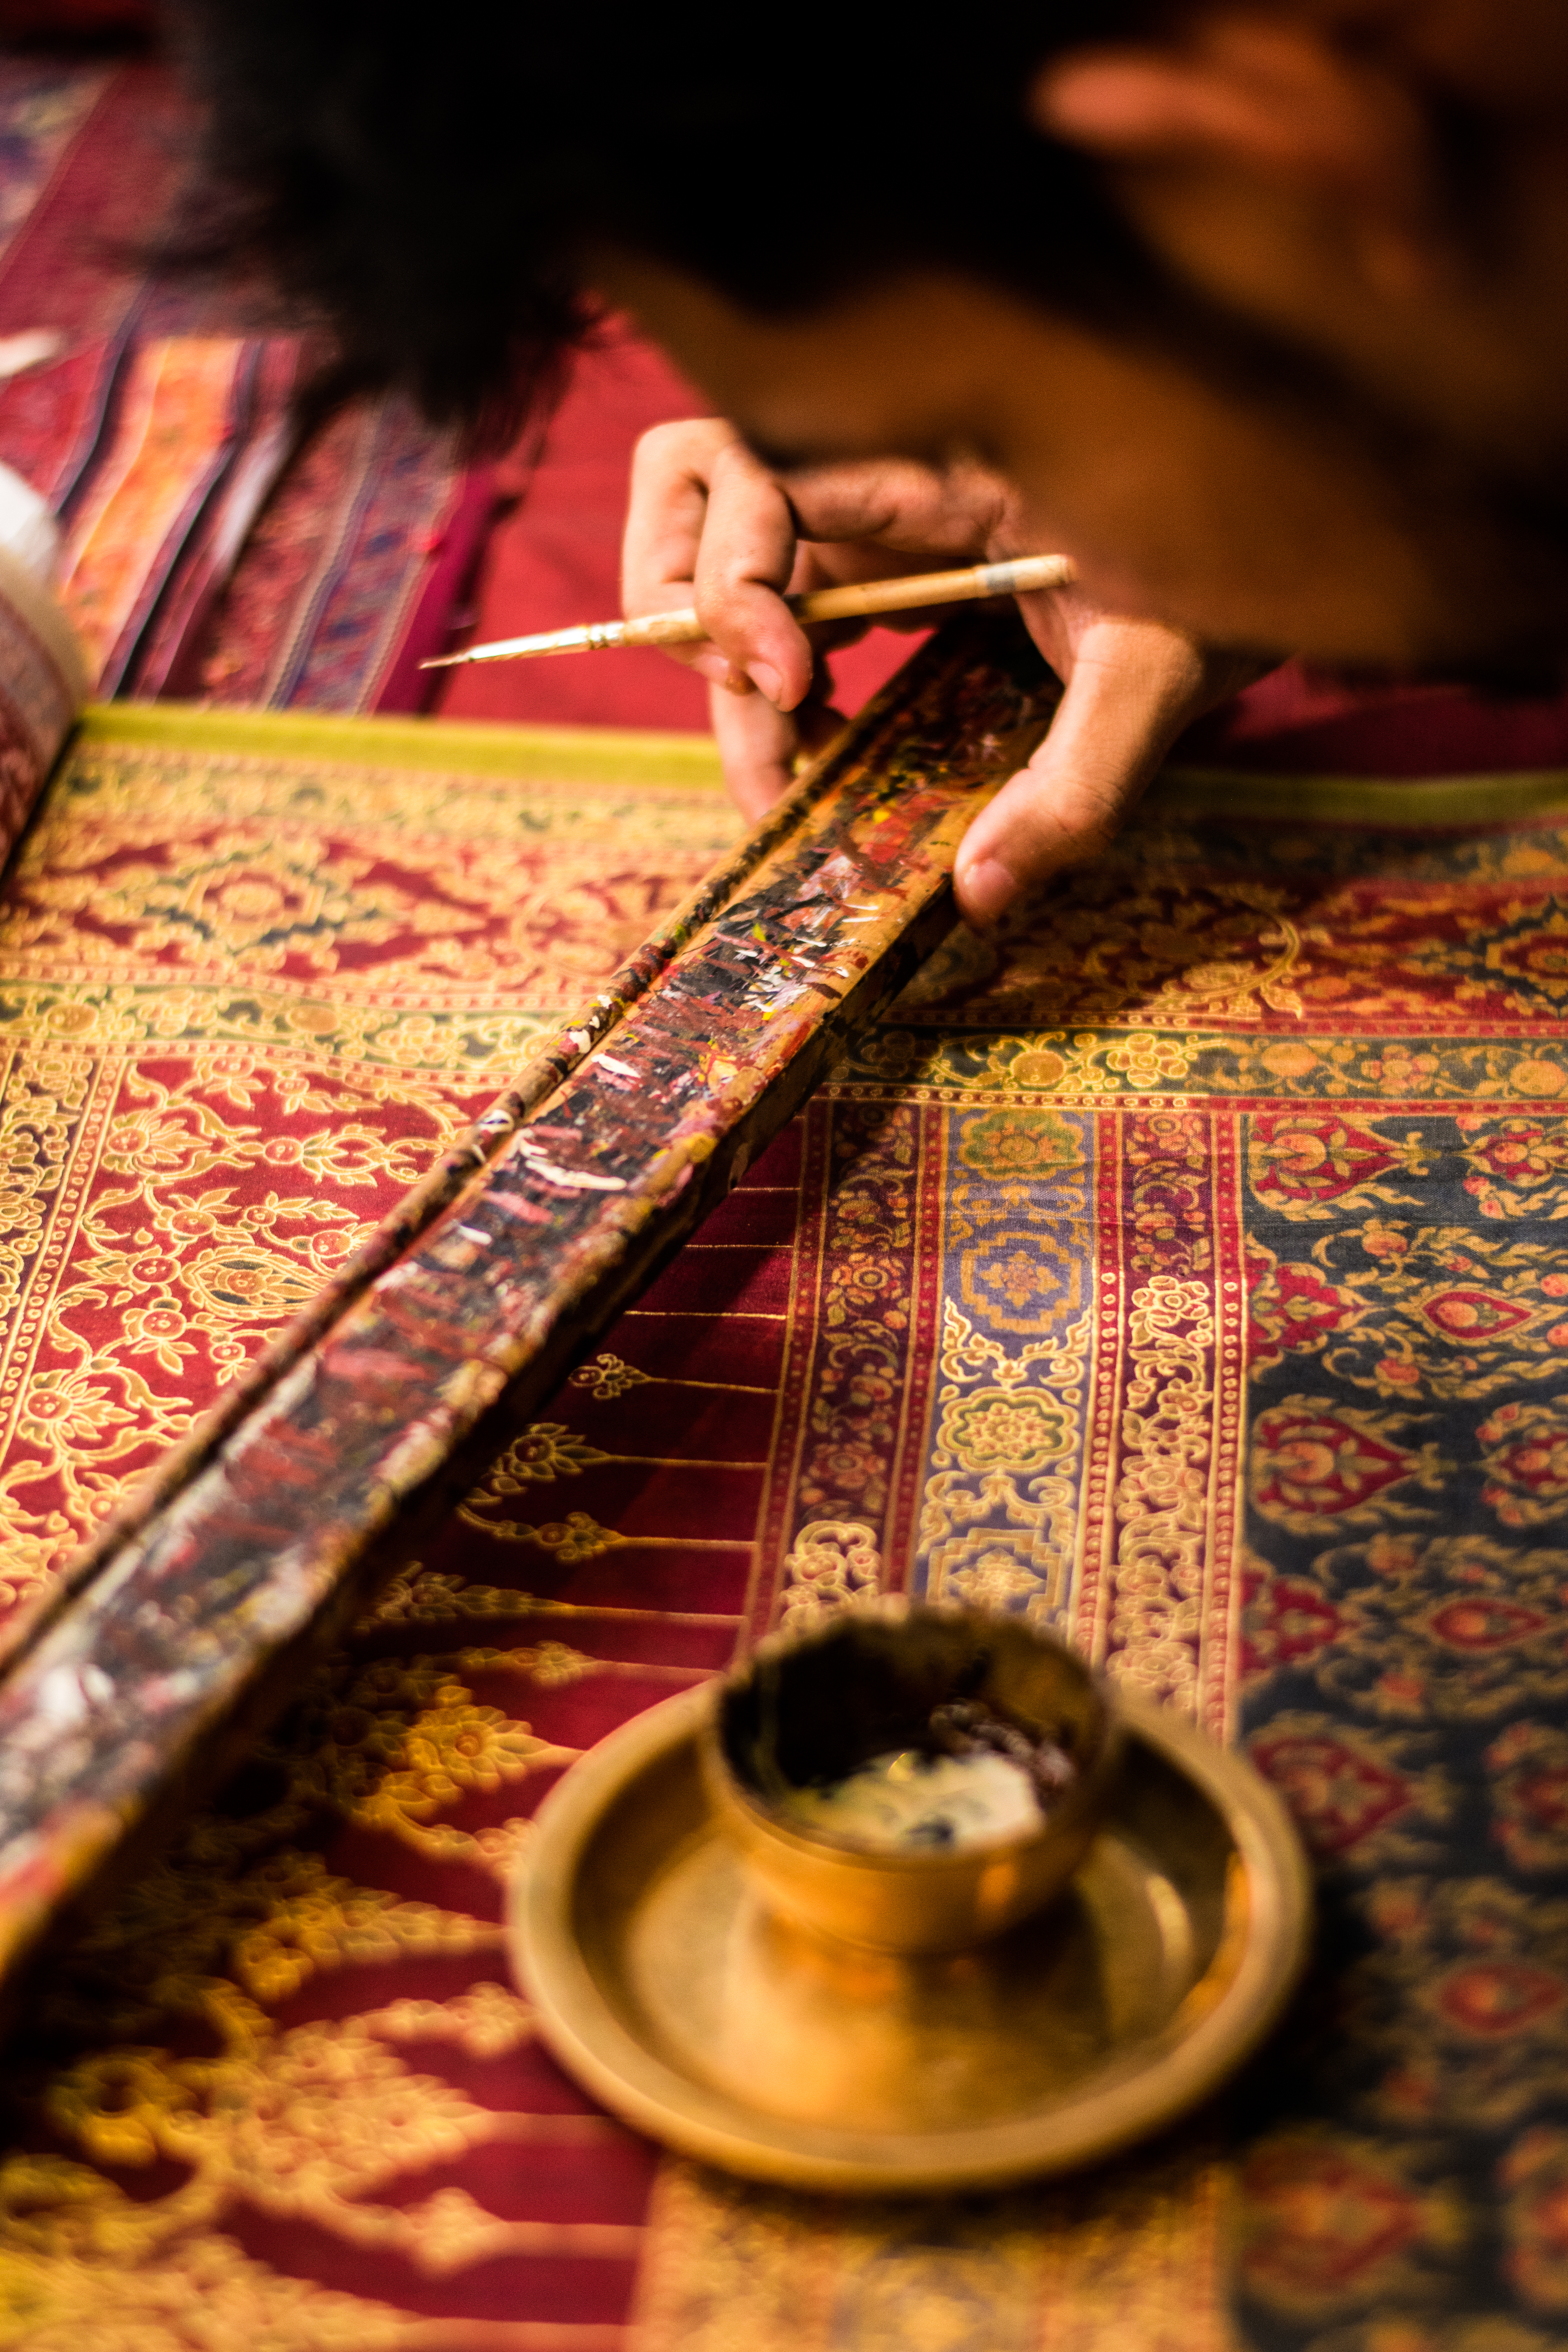
painting, thai, pattern, drawing, hand, Veena